Herbie Husker

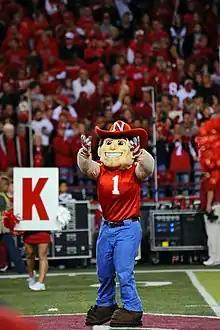
Herbie Husker at Memorial Stadium on Nov. 7, 2009

Since 1993, Herbie has often been joined by the inflatable Lil' Red, Nebraska's other official mascot. Lil' Red was created to appeal to younger fans and primarily represent the school's volleyball team, which occasionally played at the same time as its football team. Athletic director Bill Byrne ended the use of Herbie in 1995, hoping to remove any negative perception of the university while suggesting the mascot was "not nationally marketable" (Byrne also pushed to rebrand Nebraska as the "Huskers" instead of the "Cornhuskers"). Herbie was reinstated after Byrne's departure and is now used alongside Lil' Red across all sports. Nebraska says Herbie and Lil' Red are not intended to be related, but describes them as "best friends."